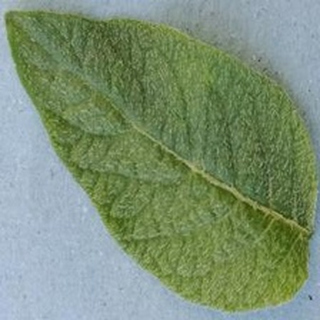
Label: healthy_potato